Everglades

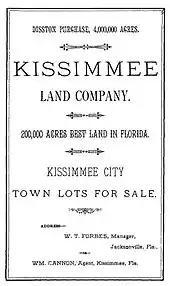
Hamilton Disston's land sale notice

Following the demise of the Calusa and Tequesta, Native Americans in southern Florida were referred to as "Spanish Indians" in the 1740s, probably due to their friendlier relations with Spain. The Creek invaded the Florida peninsula; they conquered and assimilated what was left of pre-Columbian societies into the Creek Confederacy. They were joined by remnant Indian groups and formed the Seminole, a new tribe, by ethnogenesis. The Seminole originally settled in the northern portion of the territory. In addition, free blacks and fugitive slaves made their way to Florida, where Spain had promised slaves freedom and arms if they converted to Catholicism and pledged loyalty to Spain. These African Americans gradually created communities near those of the Seminole, and became known as the Black Seminoles. The groups acted as allies.